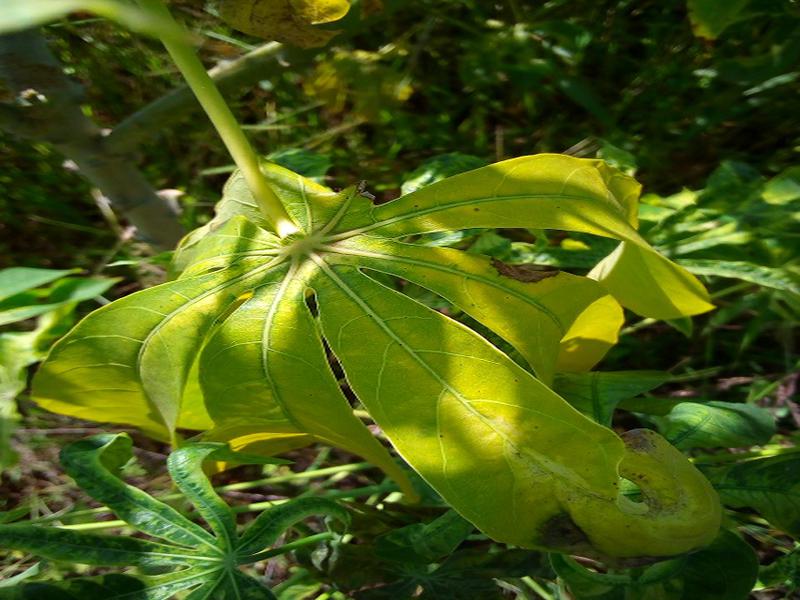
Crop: cassava
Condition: bacterial_blight